Rosebank, Auckland

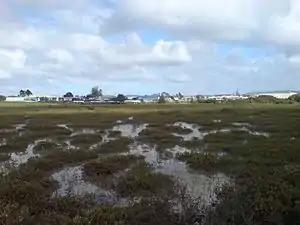

Rosebank (or the Rosebank Peninsula) is a peninsula and industrial suburb of Auckland, New Zealand. It is the westernmost point of the Auckland isthmus. The peninsula runs from the southeast in a northerly direction, with the Whau River on its west. Pollen Island and Traherne Island lie nearby in the Waitematā Harbour to the north-eastern side of the peninsula. Traherne Island is connected to the peninsula by a causeway that is part of the Northwestern Motorway.